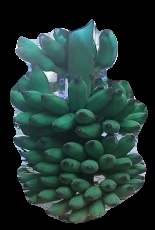
Variety: elakki-bale
Grade: grade2